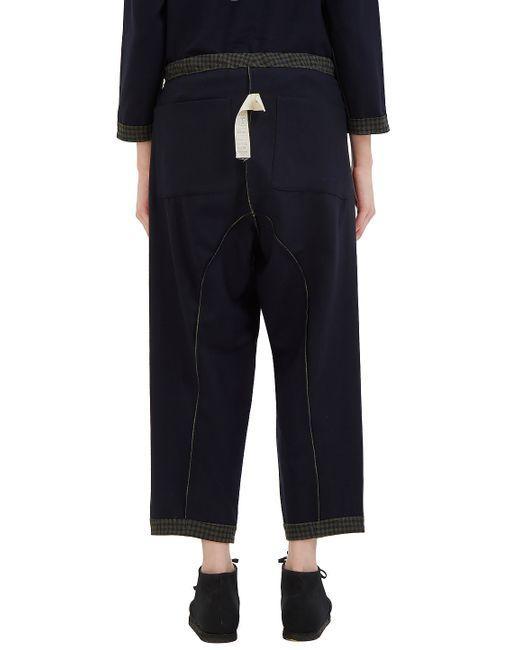
Unisex schwarze lose Baggy Highwaist Jeans